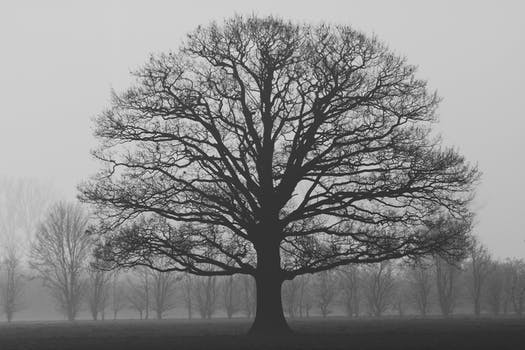
Label: No Watermark